Host adapter

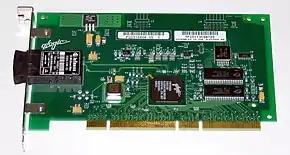
Fibre Channel host bus adapter (a 64-bit PCI-X card)

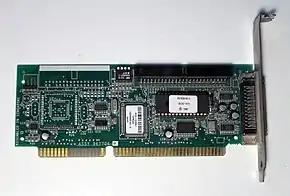
SCSI host adapter (a 16-bit ISA card)

In computer hardware a host controller, host adapter or host bus adapter (HBA) connects a computer system bus which acts as the host system to other network and storage devices. The terms are primarily used to refer to devices for connecting SCSI, SAS, NVMe, Fibre Channel and SATA devices. Devices for connecting to FireWire, USB and other devices may also be called host controllers or host adapters.